Queen of the Night (2013 film)

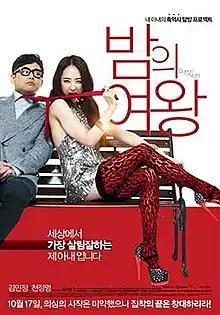
Theatrical poster

Queen of the Night is a 2013 South Korean romantic comedy film starring Kim Min-jung and Chun Jung-myung. It was written and directed by Kim Je-yeong.